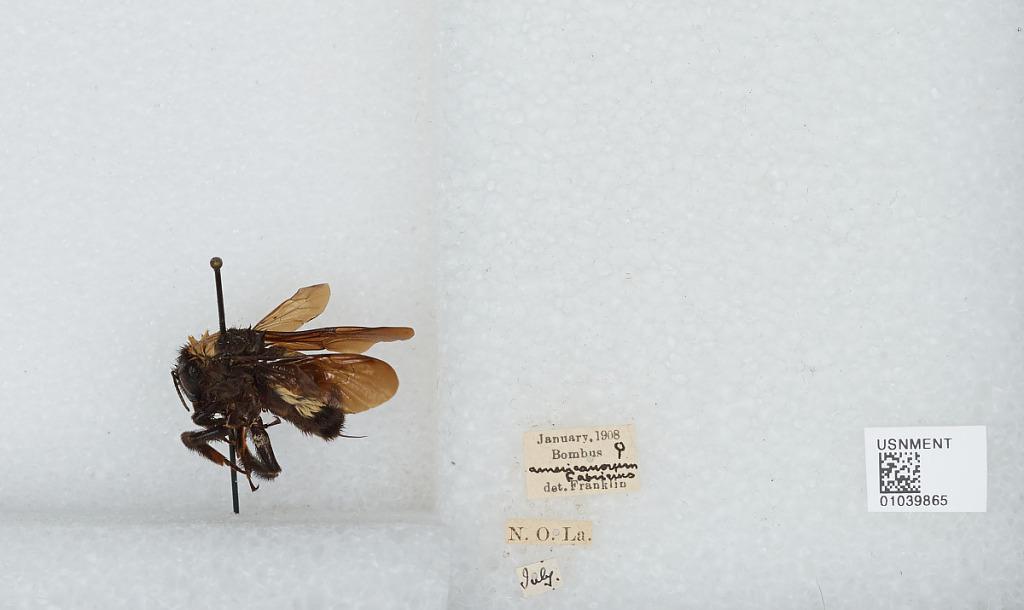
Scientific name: Bombus (Fervidobombus) pensylvanicus pensylvanicus (De Geer)
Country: United States
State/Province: Louisiana
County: Orleans
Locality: New Orleans
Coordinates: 29.95, -90.07
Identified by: Franklin